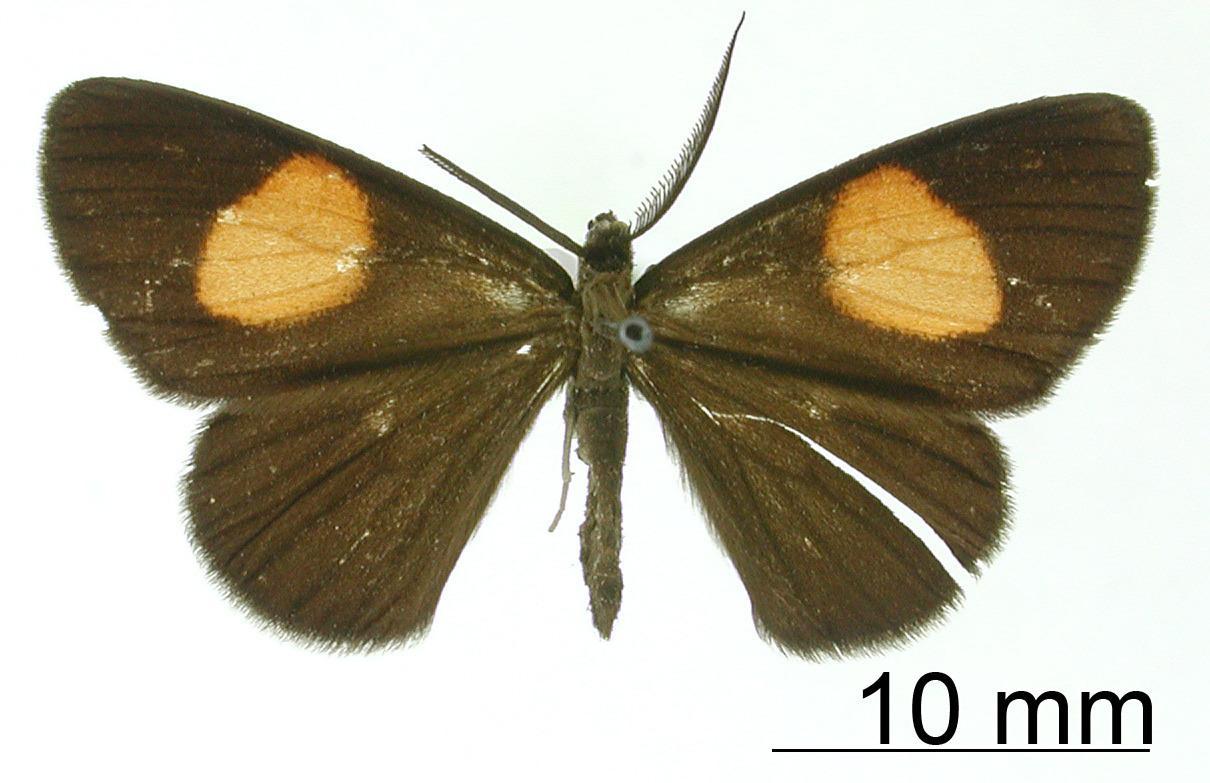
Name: Sangalopsis selma
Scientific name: Sangalopsis selma Thierry-Mieg, 1910
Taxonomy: Animalia, Arthropoda, Insecta, Lepidoptera, Geometridae, Ennominae
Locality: Yungas de la Paz, Bolivia, Bolivia